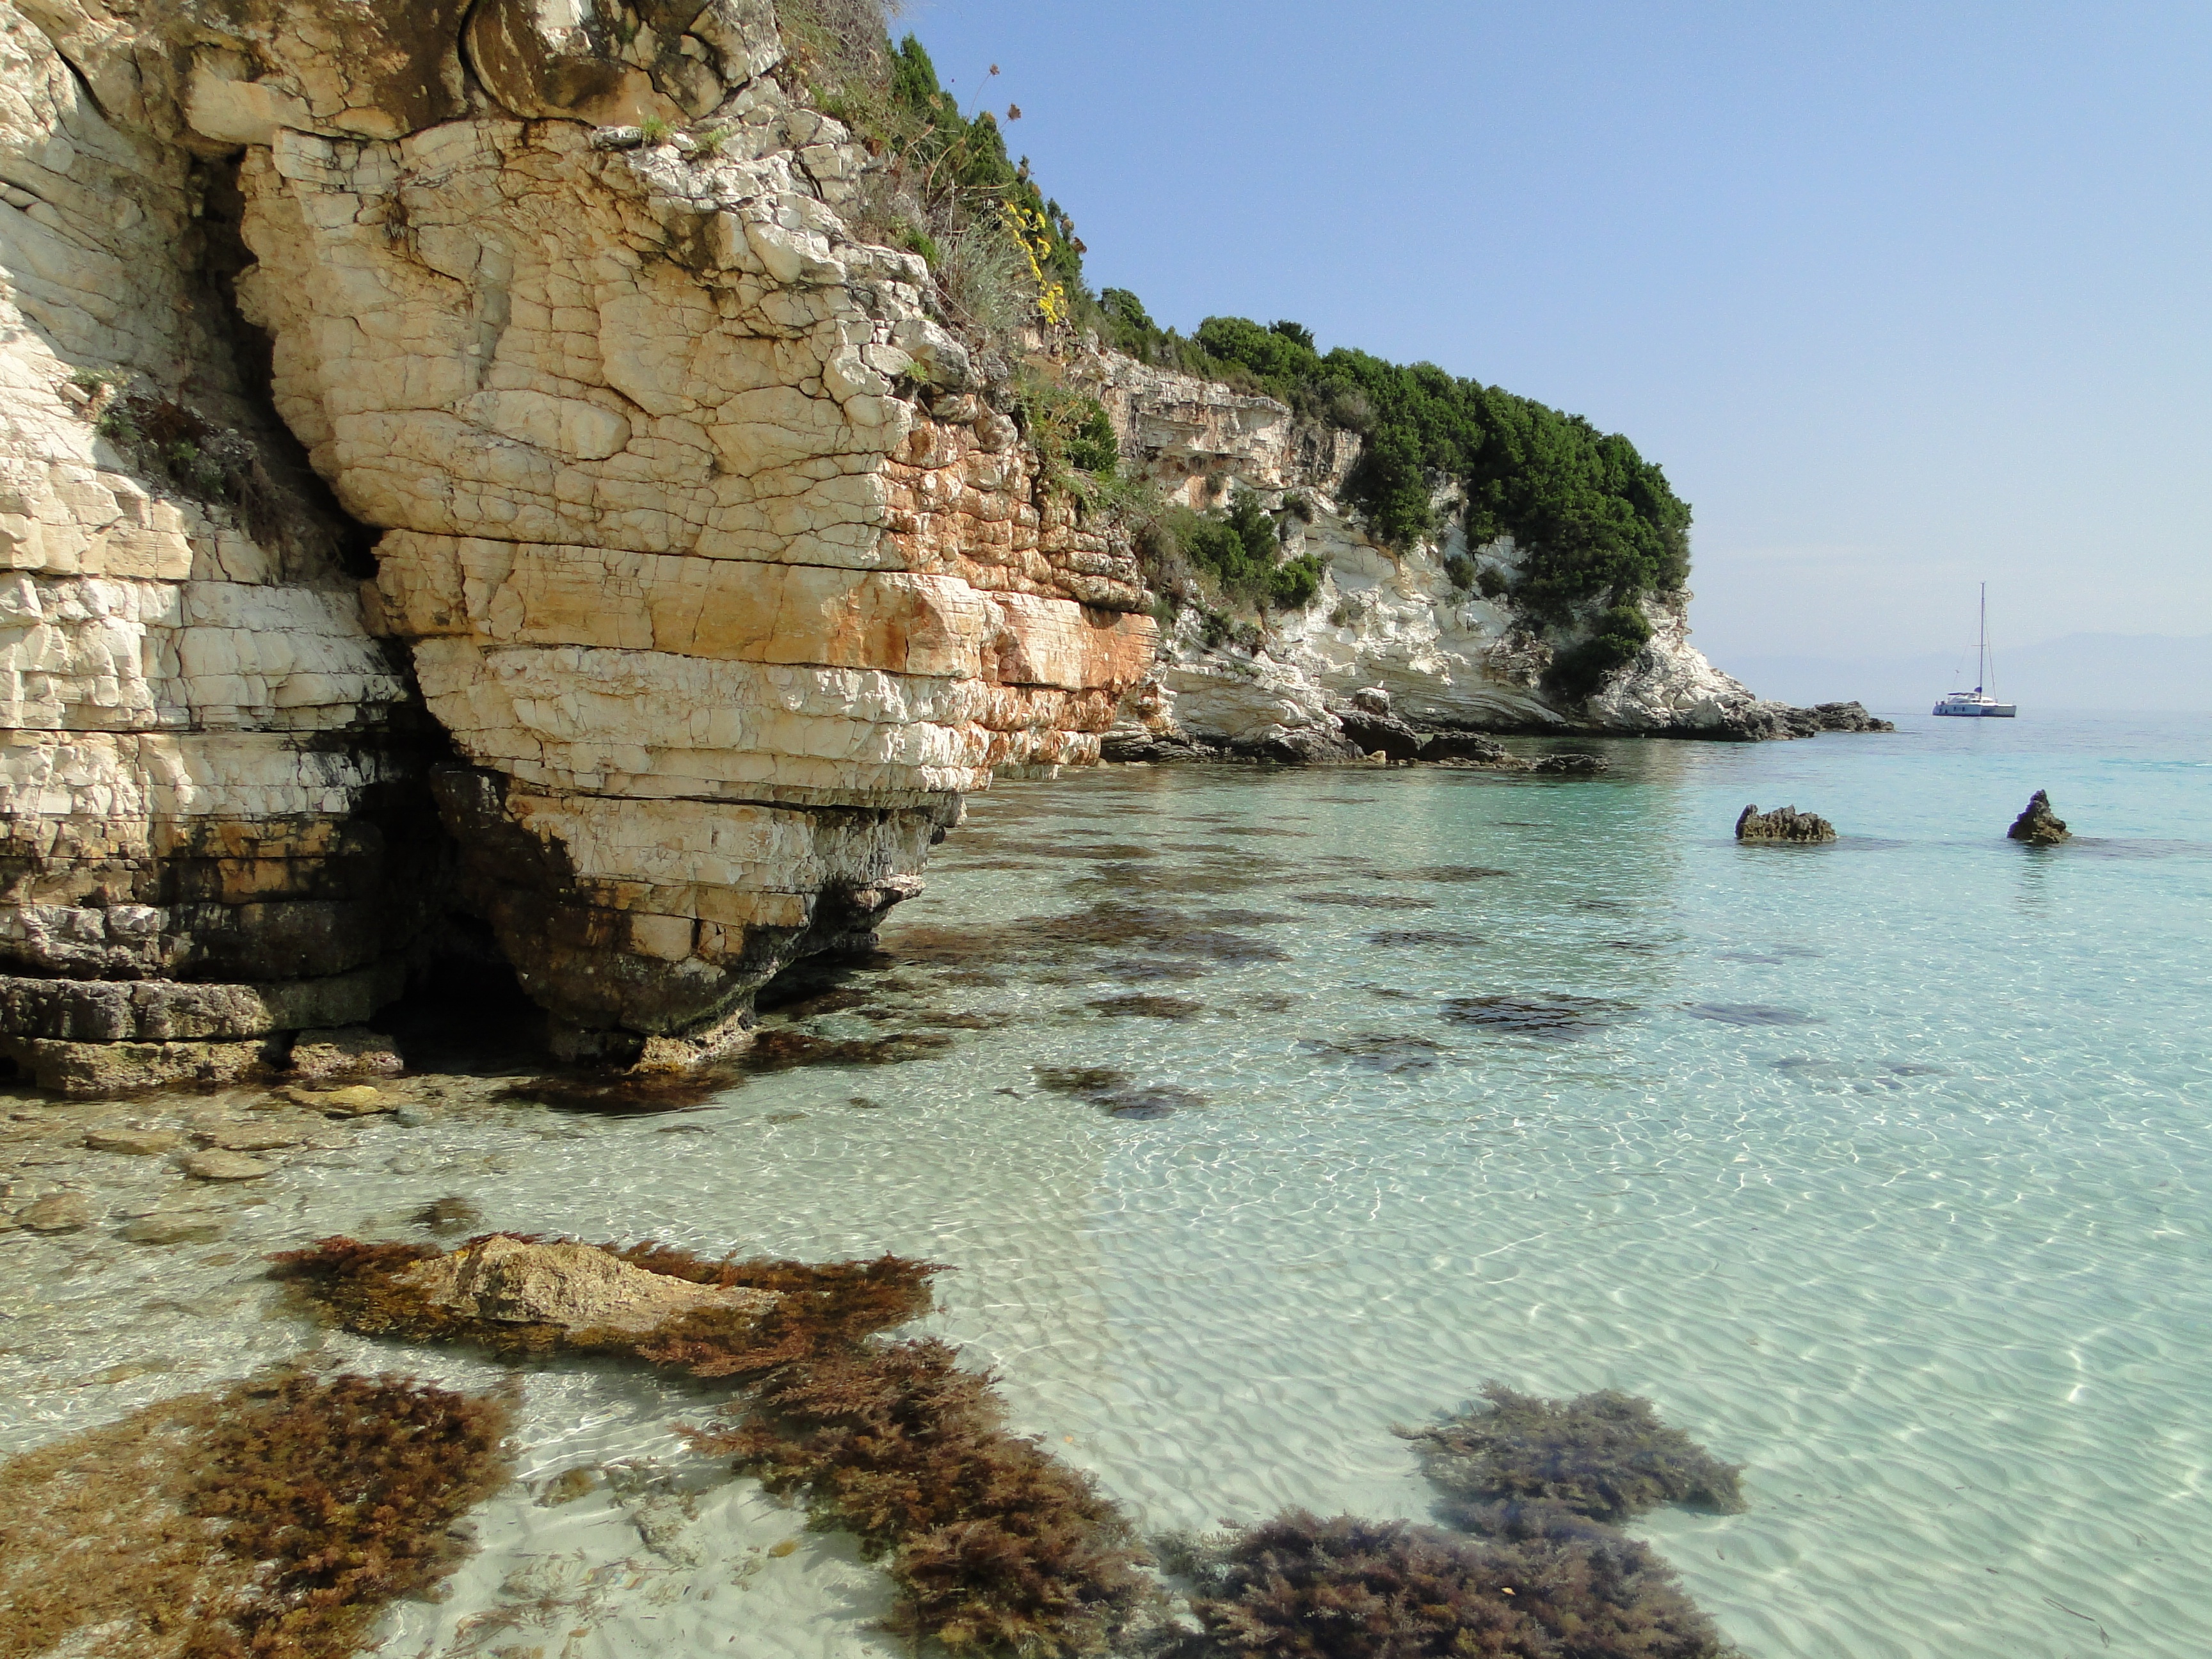
beach, sea, coast, rock, shore, formation, cliff, cove, bay, terrain, rocks, geology, cape, wadi, landform, geographical feature, paxos